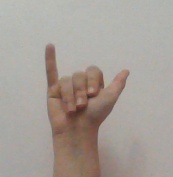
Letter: ya